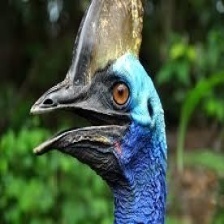
Species: CASSOWARY
Scientific name: CASUARIUS